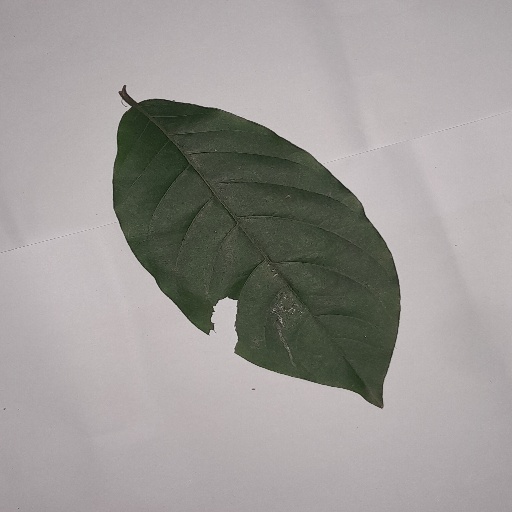
Species: HariTaki
Leaf condition: Shot Hole